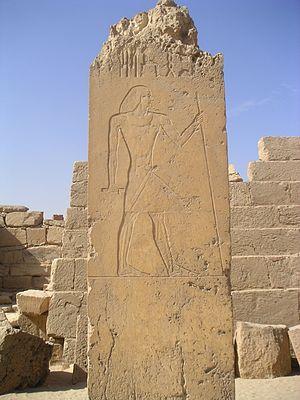
Ptahchepsès était le vizir du pharaon Niouserrê de la Vᵉ dynastie égyptienne.